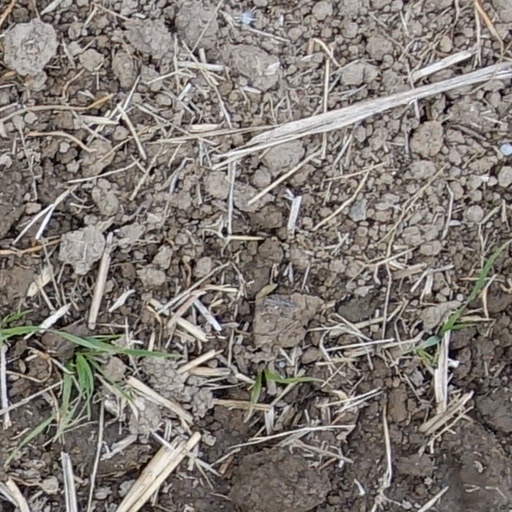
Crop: wheat